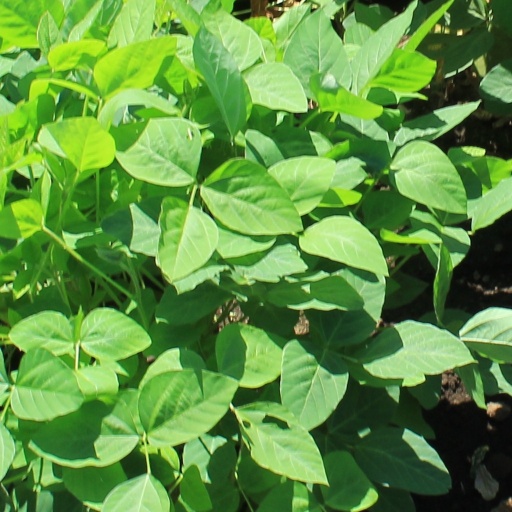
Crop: soybean